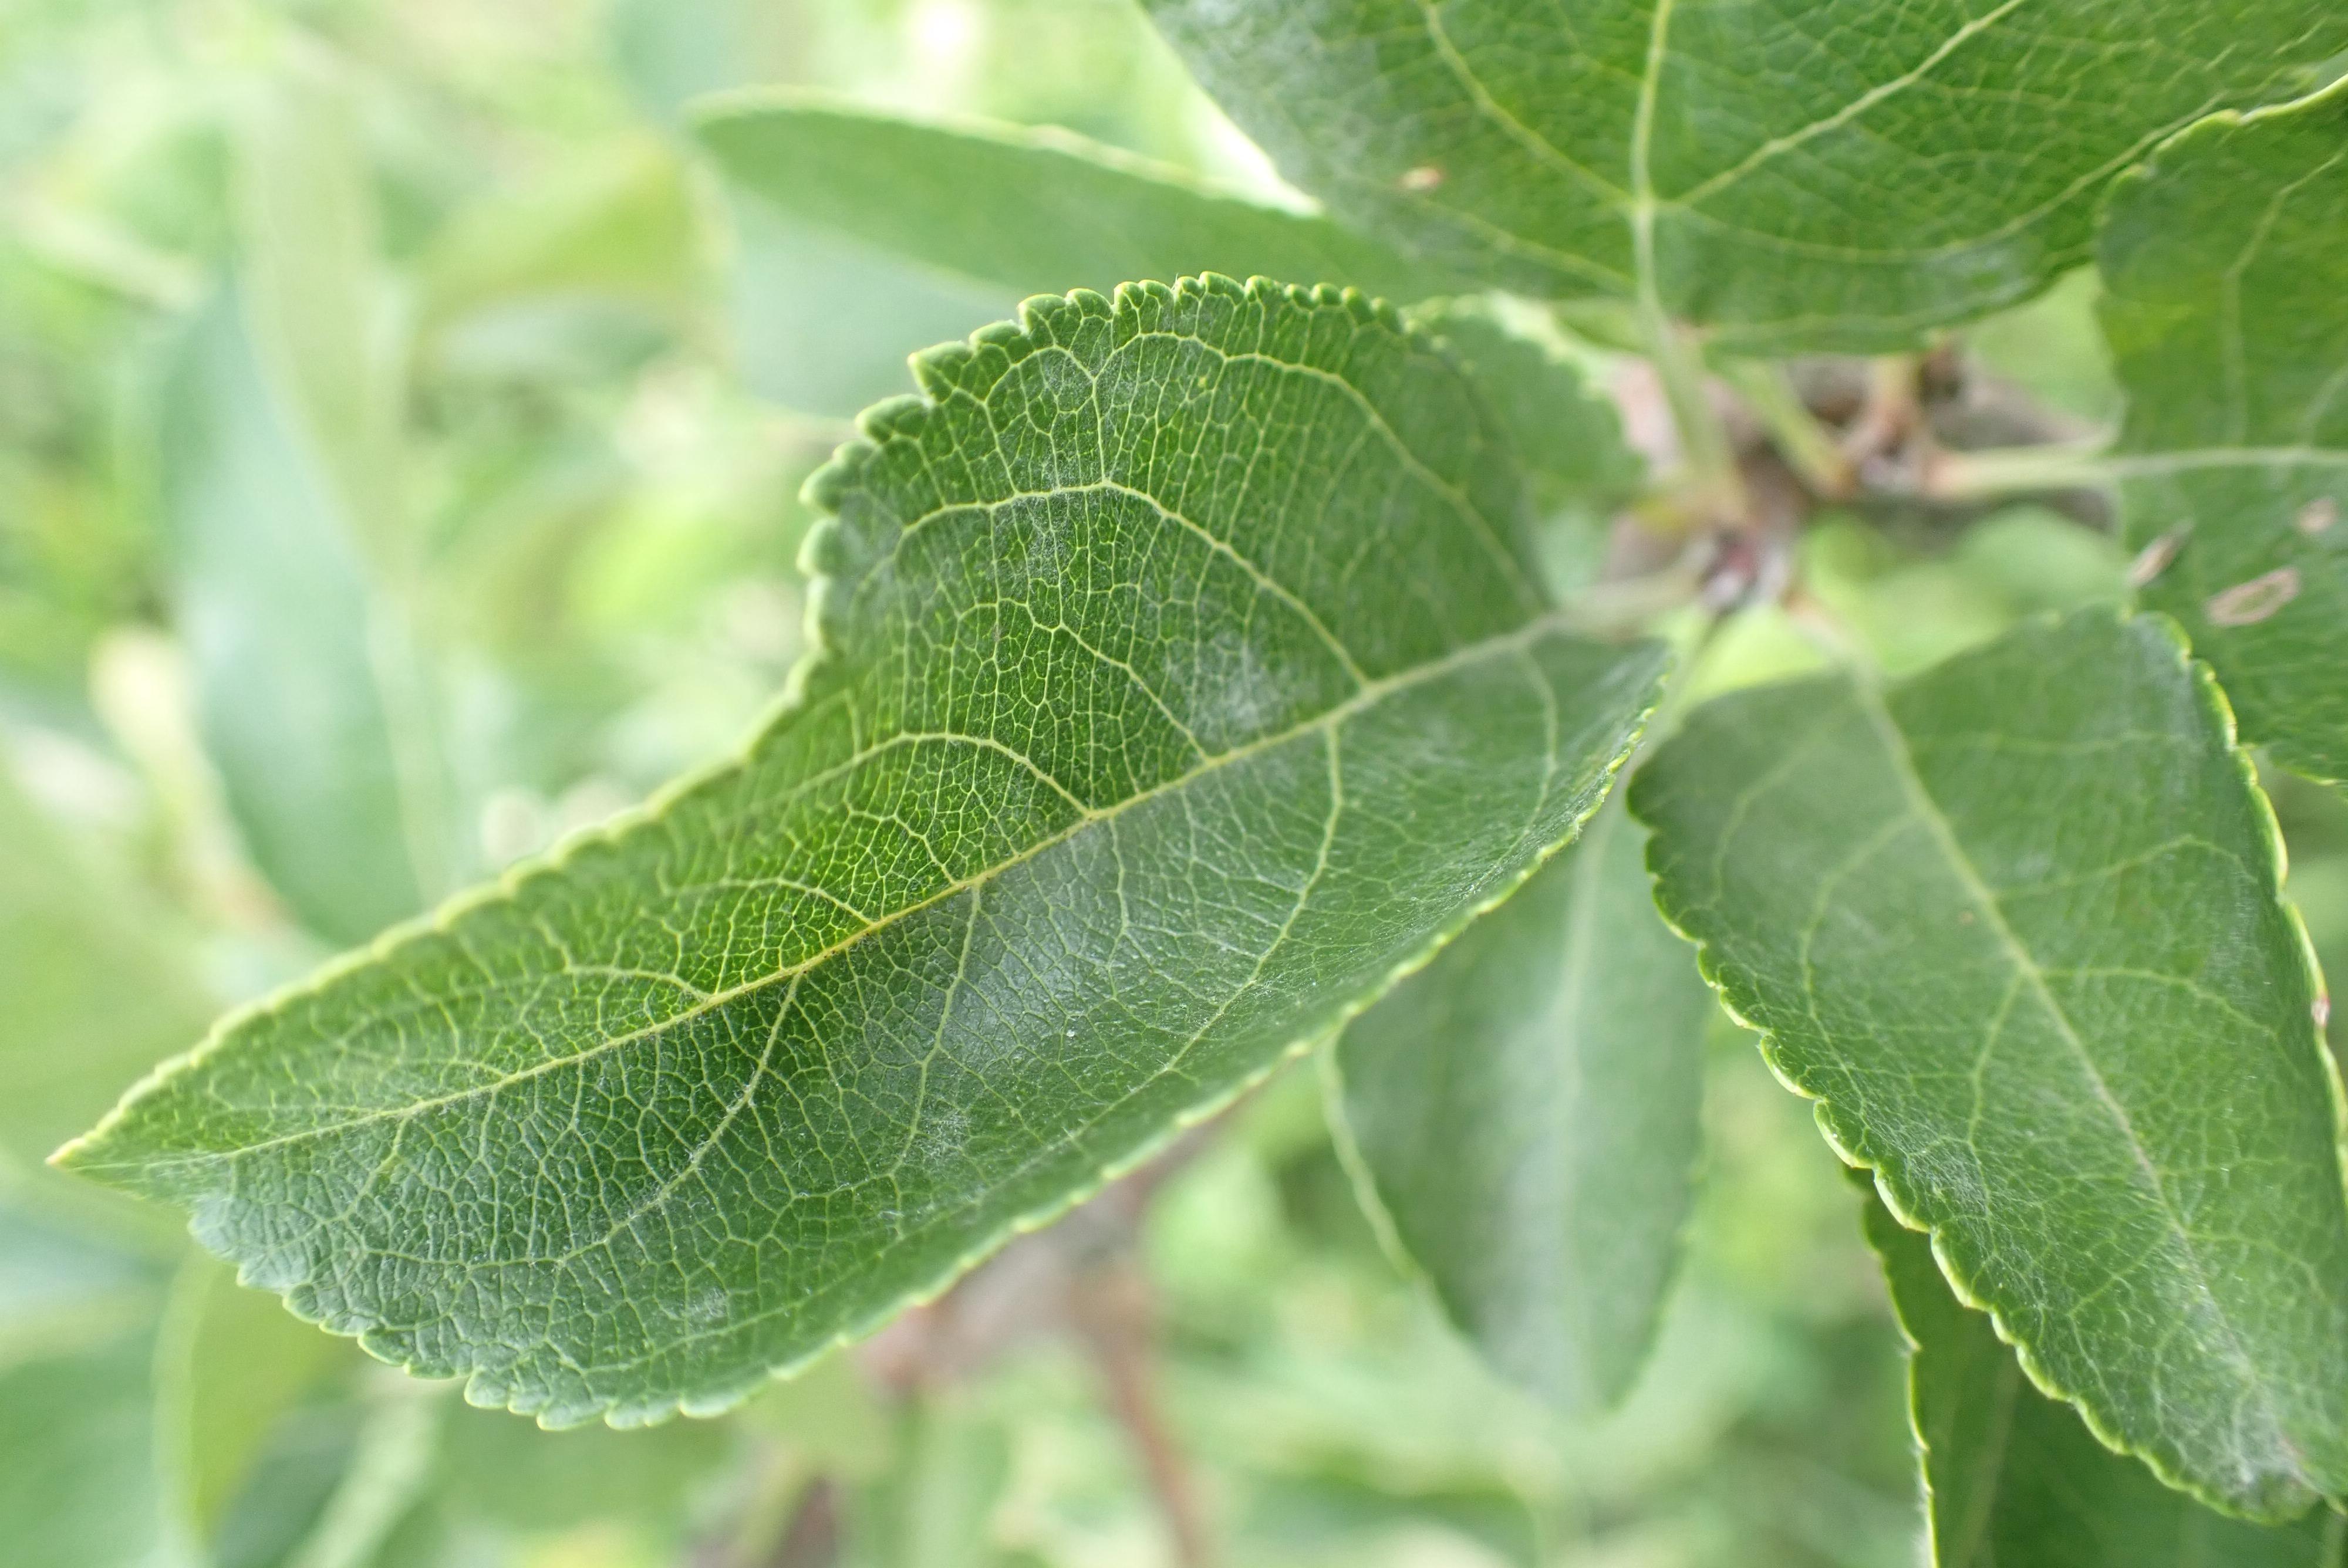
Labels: powdery_mildew